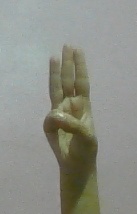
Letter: thaa